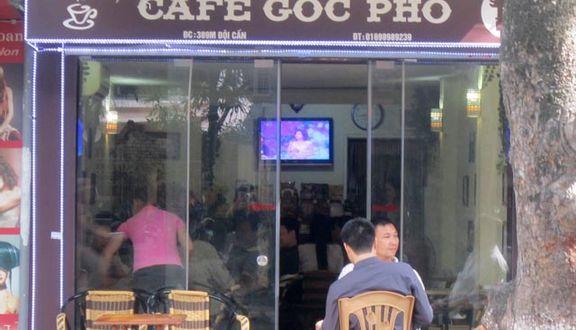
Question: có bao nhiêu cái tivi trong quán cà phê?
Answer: có một cái tivi trong quán cà phê